The Best FIFA Football Awards 2020

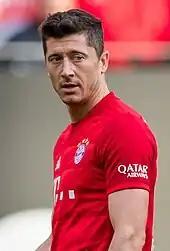
Robert Lewandowski, The Best FIFA Men's Player 2020

The Best FIFA Football Awards 2020 were held on 17 December 2020. The ceremony was held virtually due to the ongoing COVID-19 pandemic.